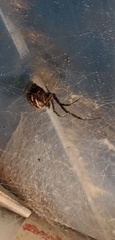
Species: Lactrodectus_hesperus